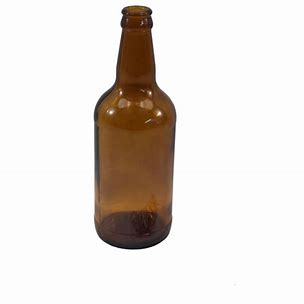
Waste category: glass